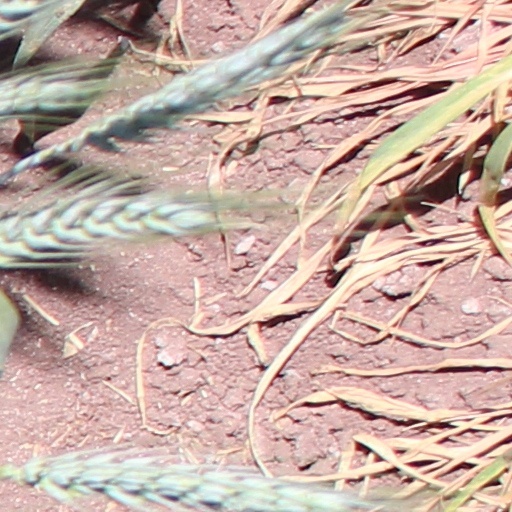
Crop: wheat